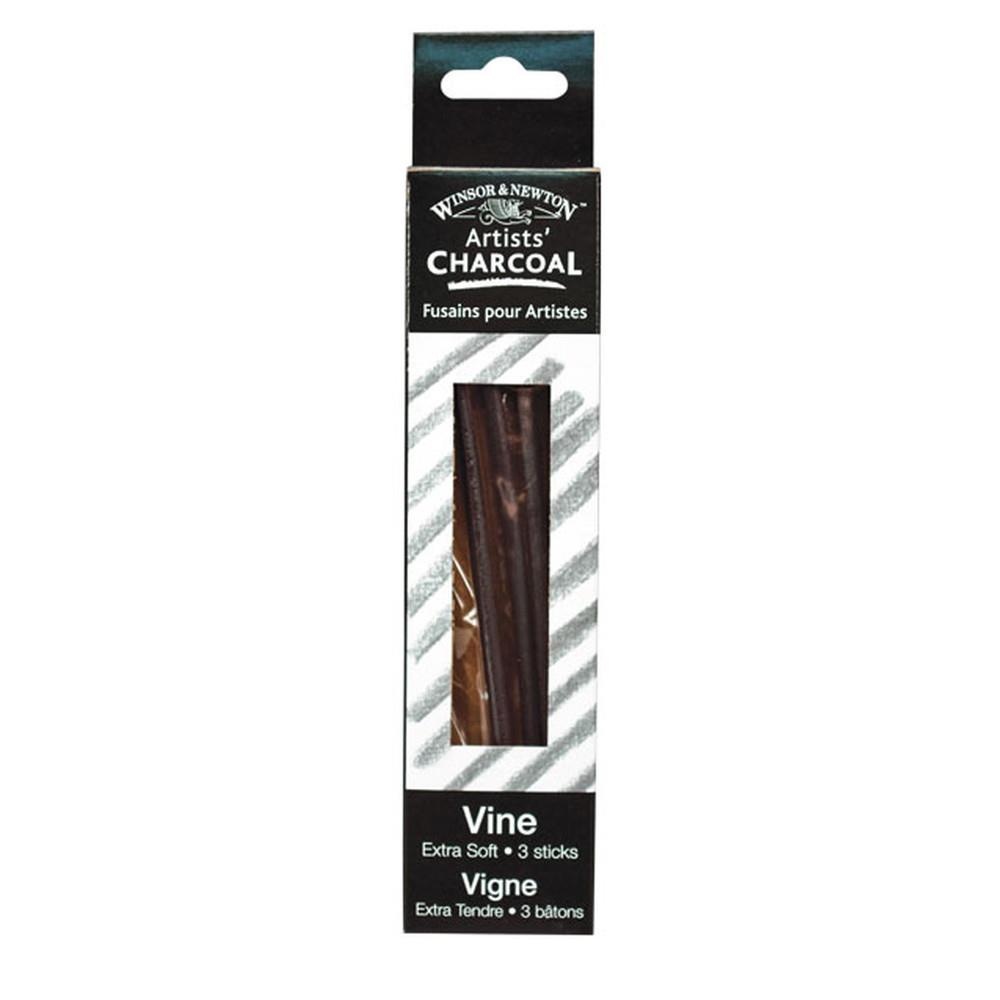
Winsor & Newton Charcoal, Vine - 3pk Extra Soft
Carefully chosen for uniformity and lack of imperfections Winsor & Newton Charcoal is of the highest quality. Extra Soft - Dense dark grey great for filling large areas Specially prepared for artist use Winsor & Newton was founded in 1832, in London by chemist William Winsor and artist Henry Newton. One of the largest and most well-known Art Supply manufacturers, the Winsor & Newton name and logo are synonymous with quality and expertise. They have been at the cutting edge of art material innovation and technology for nearly 200 years.
Brand: WINSOR & NEWTON
Category: Office Supplies > Office Instruments > Writing & Drawing Instruments > Art Charcoals > Vine Charcoals